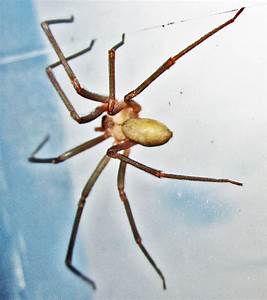
Label: spider